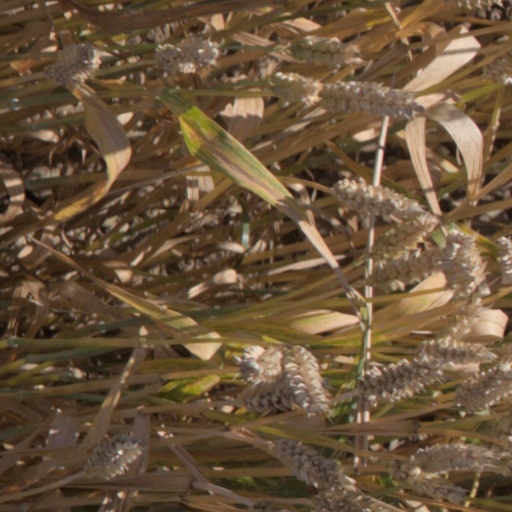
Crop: wheat